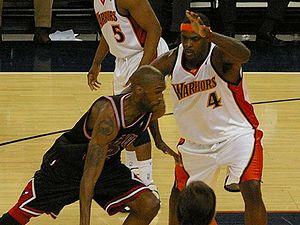
Chris Webber, parfois surnommé C-Webb, est un joueur de basket-ball américain né le 1ᵉʳ mars 1973 à Détroit ayant évolué en NBA.